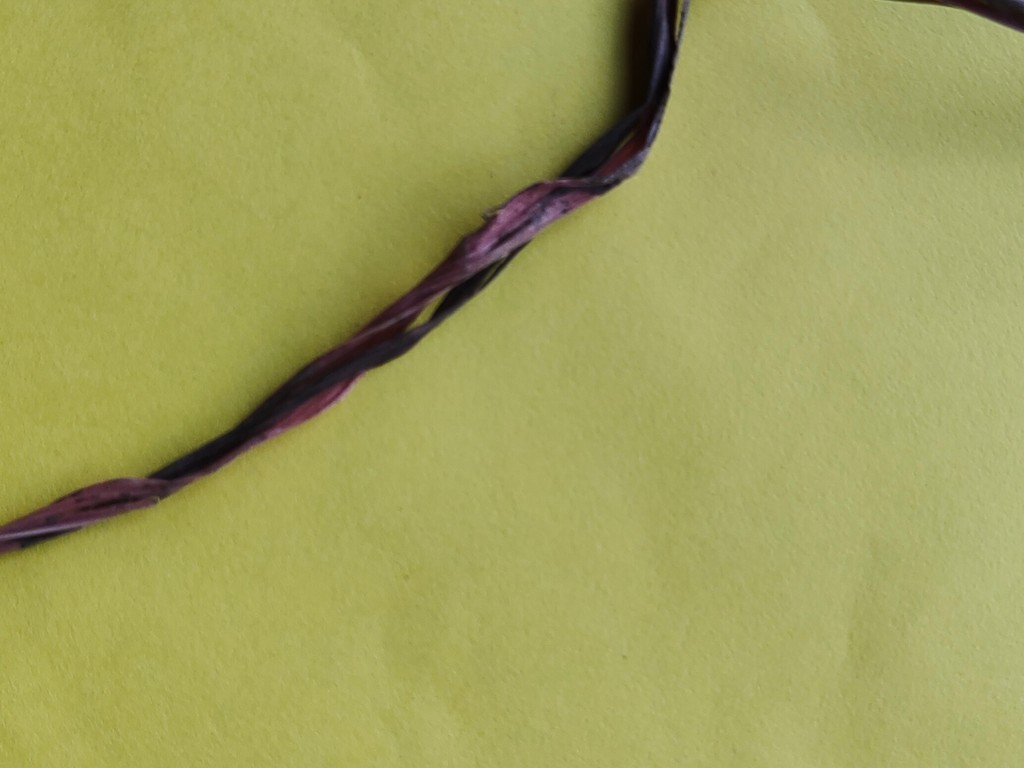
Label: Dried